Wallis Simpson

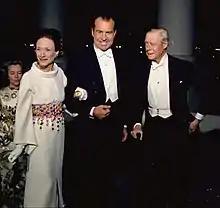
Wallis and Edward at the White House for dinner with President Richard Nixon, 1970

Wallis's relationship with Edward had become public knowledge in the United Kingdom by early December. She decided to flee the country as the scandal broke, and was driven to the south of France in a dramatic race to outrun the press. For the next three months, she was under siege by the media at the Villa Lou Viei, near Cannes, the home of her close friends Herman and Katherine Rogers, whom she later thanked effusively in her ghost-written memoirs. According to Andrew Morton, who relied on an interview with the stepdaughter-in-law of Herman Rogers conducted 80 years later, Simpson confessed during the writing of her memoirs that Rogers was the love of her life. However, at her instruction, the ghostwriter omitted this revelation from the final memoirs. At her hideaway, Wallis was pressured by Lord Brownlow, the King's lord-in-waiting, to renounce Edward. On December 7, 1936, Brownlow read to the press Wallis's statement, which he had helped her draft, indicating her readiness to give up Edward. However, Edward was determined to marry Wallis. John Theodore Goddard, Wallis's solicitor, stated: client was ready to do anything to ease the situation but the other end of the wicket [Edward VIII] was determined." This seemingly indicated that Edward had decided he had no option but to abdicate if he wished to marry Wallis.